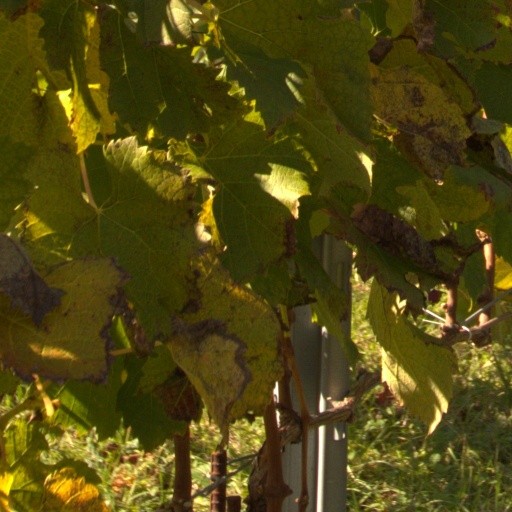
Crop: grape